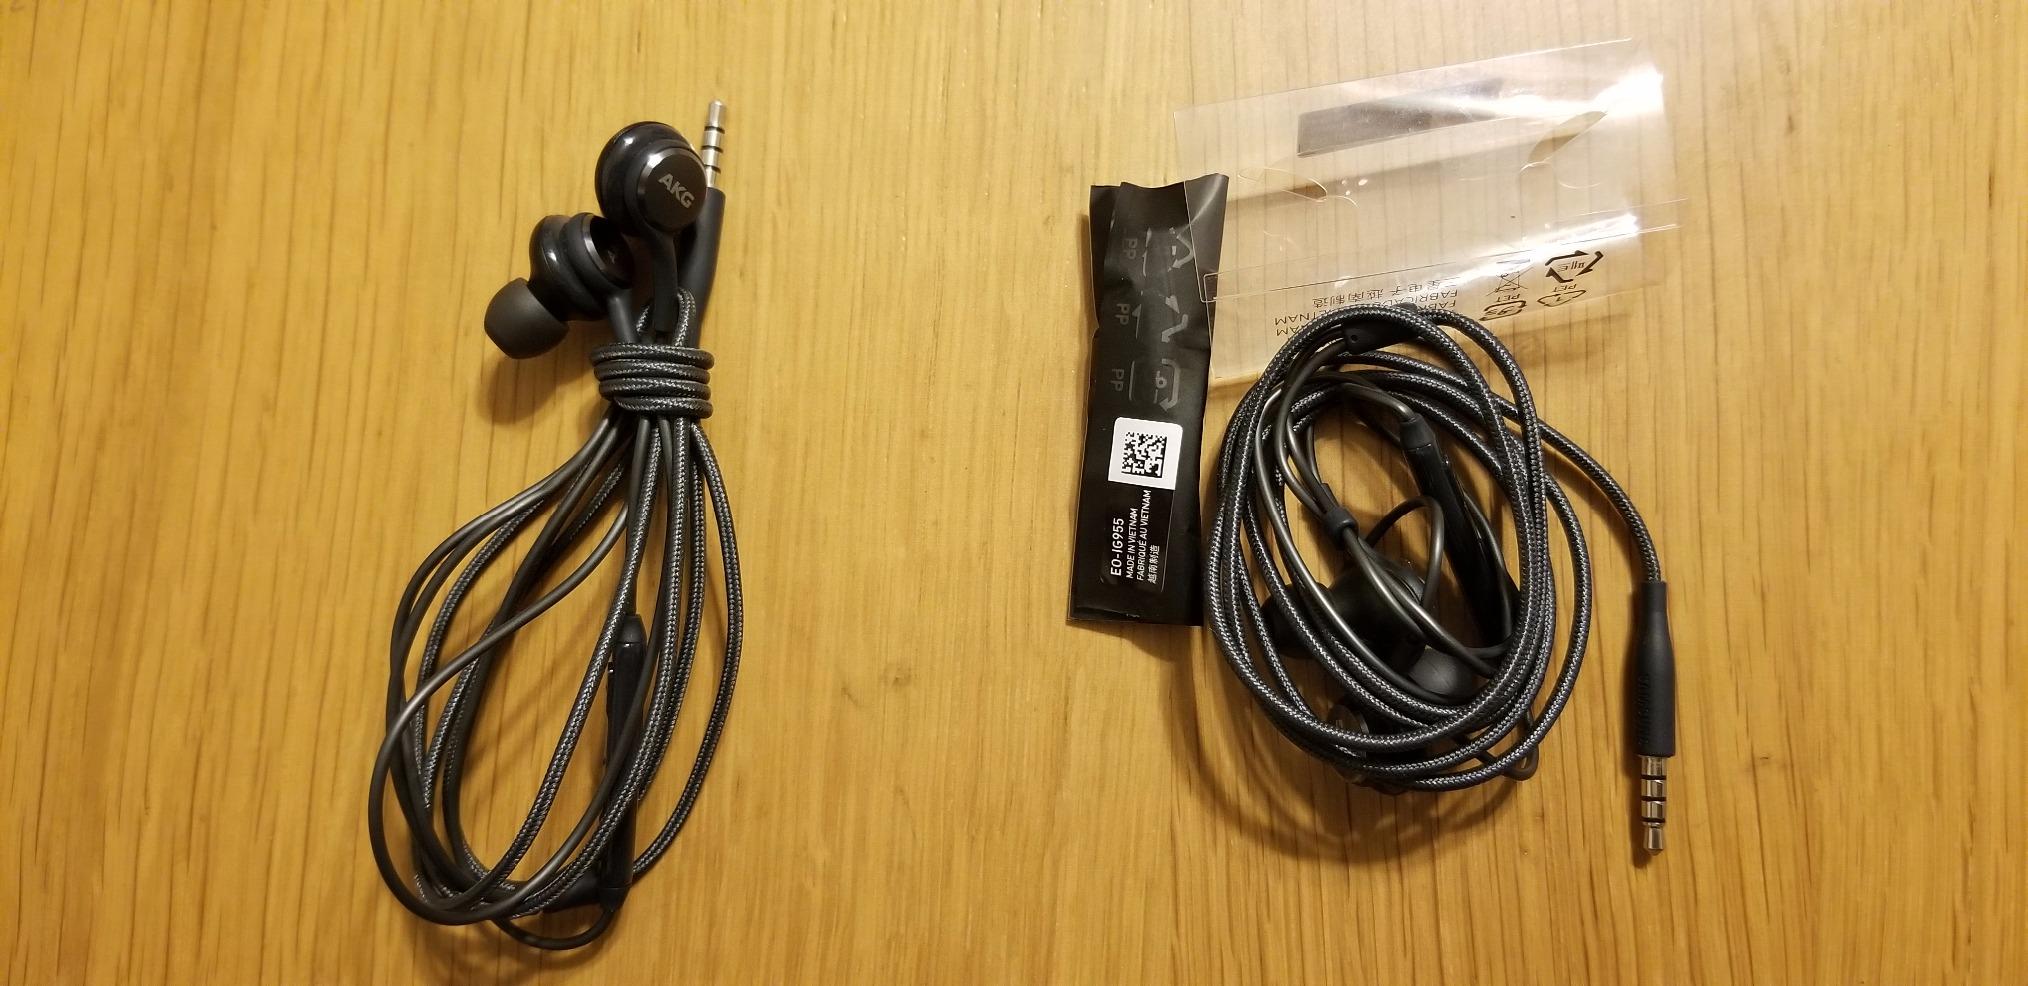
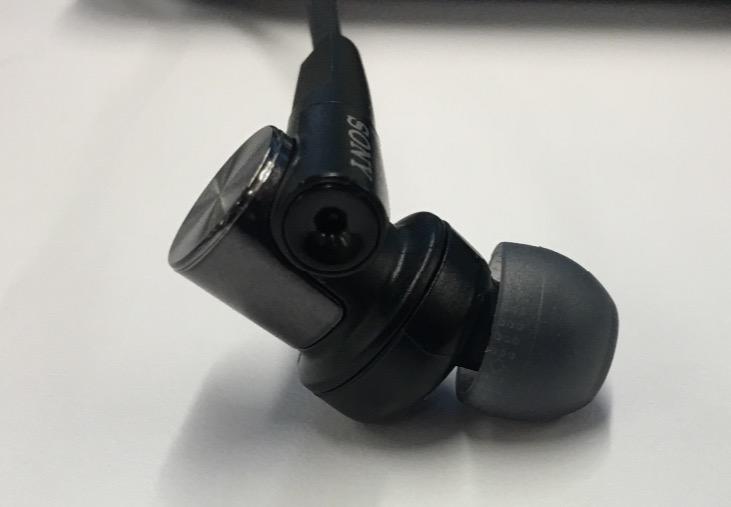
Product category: headphones
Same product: no